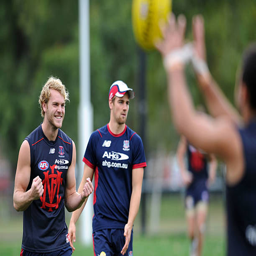
australian rules footballer reacts after winning a kicking drill against teammate during a training session .